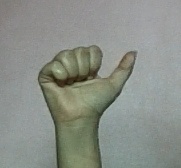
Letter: dhad